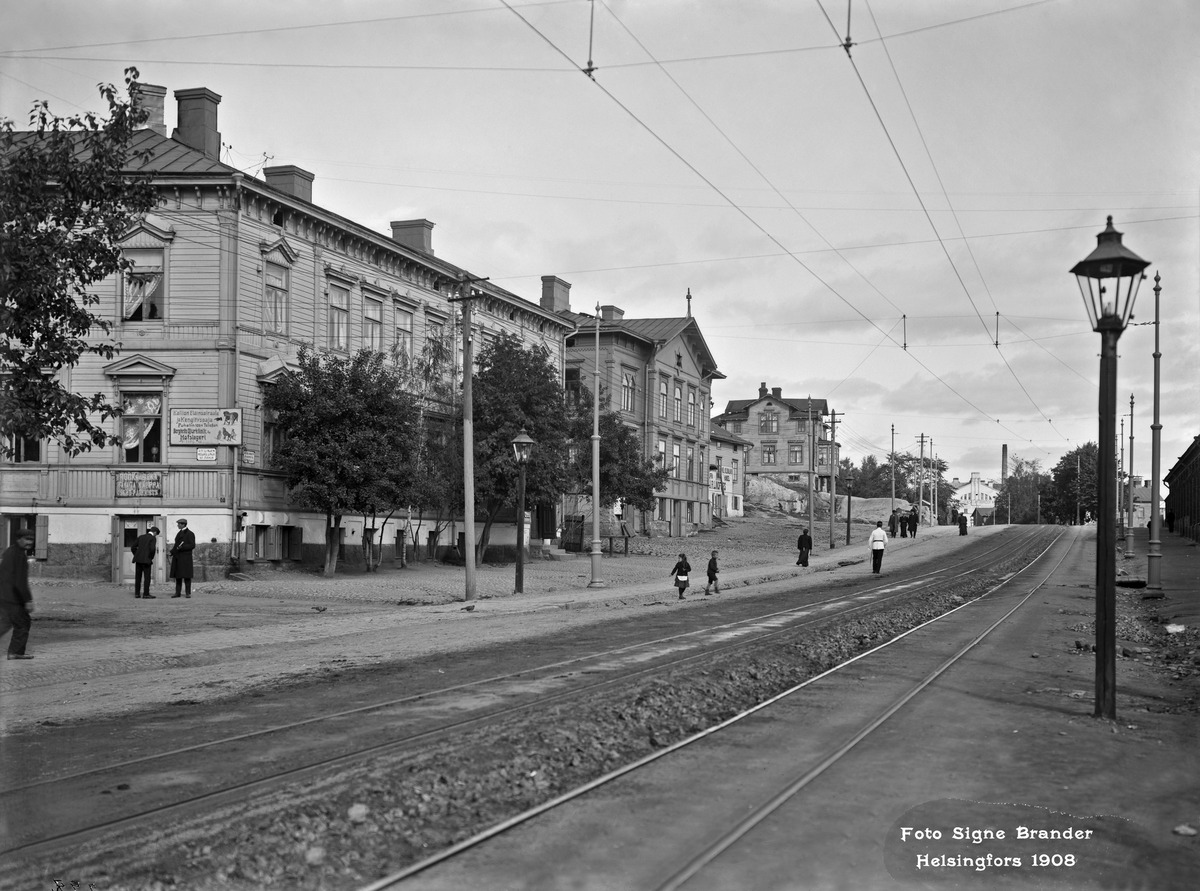
Itäinen Viertotie 13, 15, 17, 19
sisällön kuvaus: Itäinen Viertotie 13, 15, 17, 19.  Nykyinen Hämeentie 16, 20, 22. mustavalkoinen
Kuvaaja: Brander, Signe, valokuvaaja
Ajankohta: kuvausaika 1908
Paikka: Suomi, Uusimaa, Helsinki, Torkkelinmäki Helsinki, Hämeentie 16, 20, 22
Aiheet: puurakennukset, liikehuoneistot, mainonta, poliisit, jalankulkijat, katuvalaistus, katulyhdyt